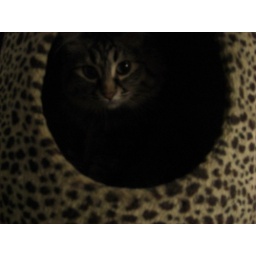
Danya ends up in the cat tree at the end of her first night free